Caldwell Priory

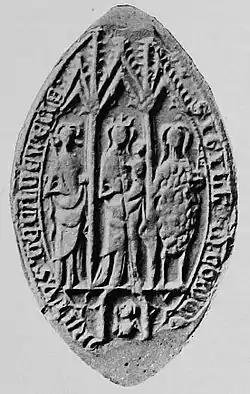
Seal of the Priory of Caldwell

Caldwell Priory was a priory of Canons of the Holy Sepulchre in Bedfordshire, England, from to 1536. It was situated in the south-west of Bedford on the south bank of the River Great Ouse.